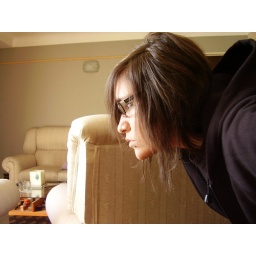
my profile captured by a cute boy